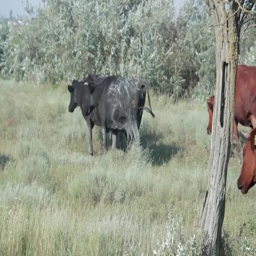
cows returning from the pasture